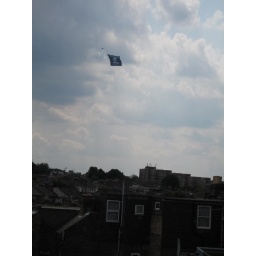
ad flying in the sky